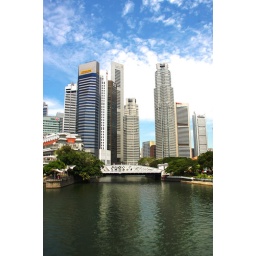
Skyscrappers are everywhere in the heart of Singapore. The white bridge is part of Fullerton Road which crosses the Singapore River.